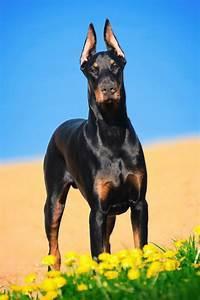
dog